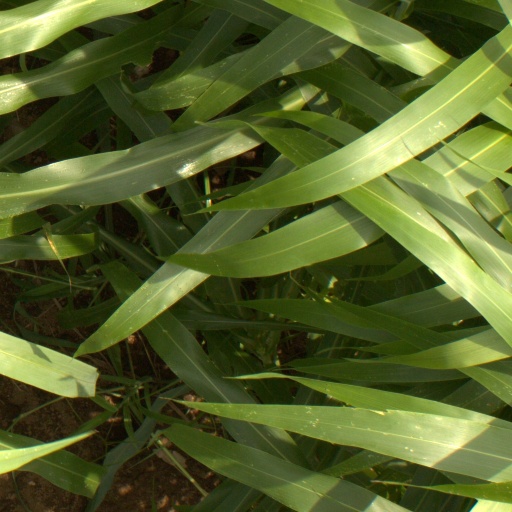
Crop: sorghum